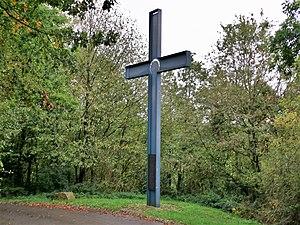
Erpeldange-sur-Sûre, la «